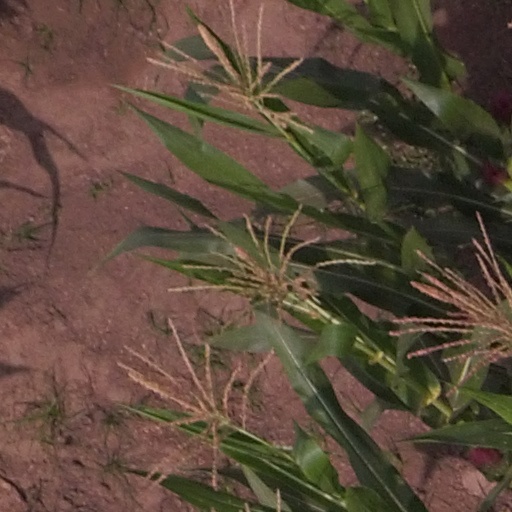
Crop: maize; corn